Fifth Force (Indonesia)

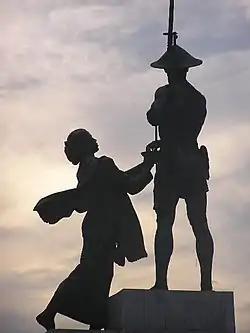

During Guided Democracy, the Indonesian Communist Party, a major Indonesian party after the 1955 elections, was an element in the Nasakom concept (National, Religious and Communist). With the turbulent political situation and the revolutionary call from President Sukarno and the many conflicts such as West Irian (Trikora) and Ganyang Malaysia (Dwikora) that required many volunteers, the PKI then proposed to the government/president to form a fifth force consisting of armed workers and peasants.